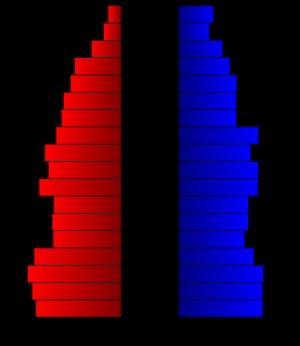
Le comté de Camp, en anglais : Camp County, est un comté situé à l'est de l'État du Texas aux États-Unis. Fondé le 6 avril 1874, le siège de comté est la ville de Pittsburg. Selon le recensement des États-Unis de 2010, sa population est de 12 401 habitants. Le comté a une superficie de 526 km², dont 512 km² en surfaces terrestres. Il est nommé en l'honneur de John Lafayette Camp, un homme politique texan du XIXᵉ siècle.